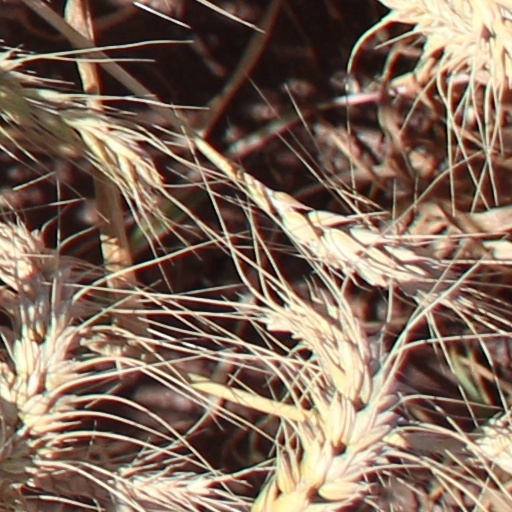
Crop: wheat